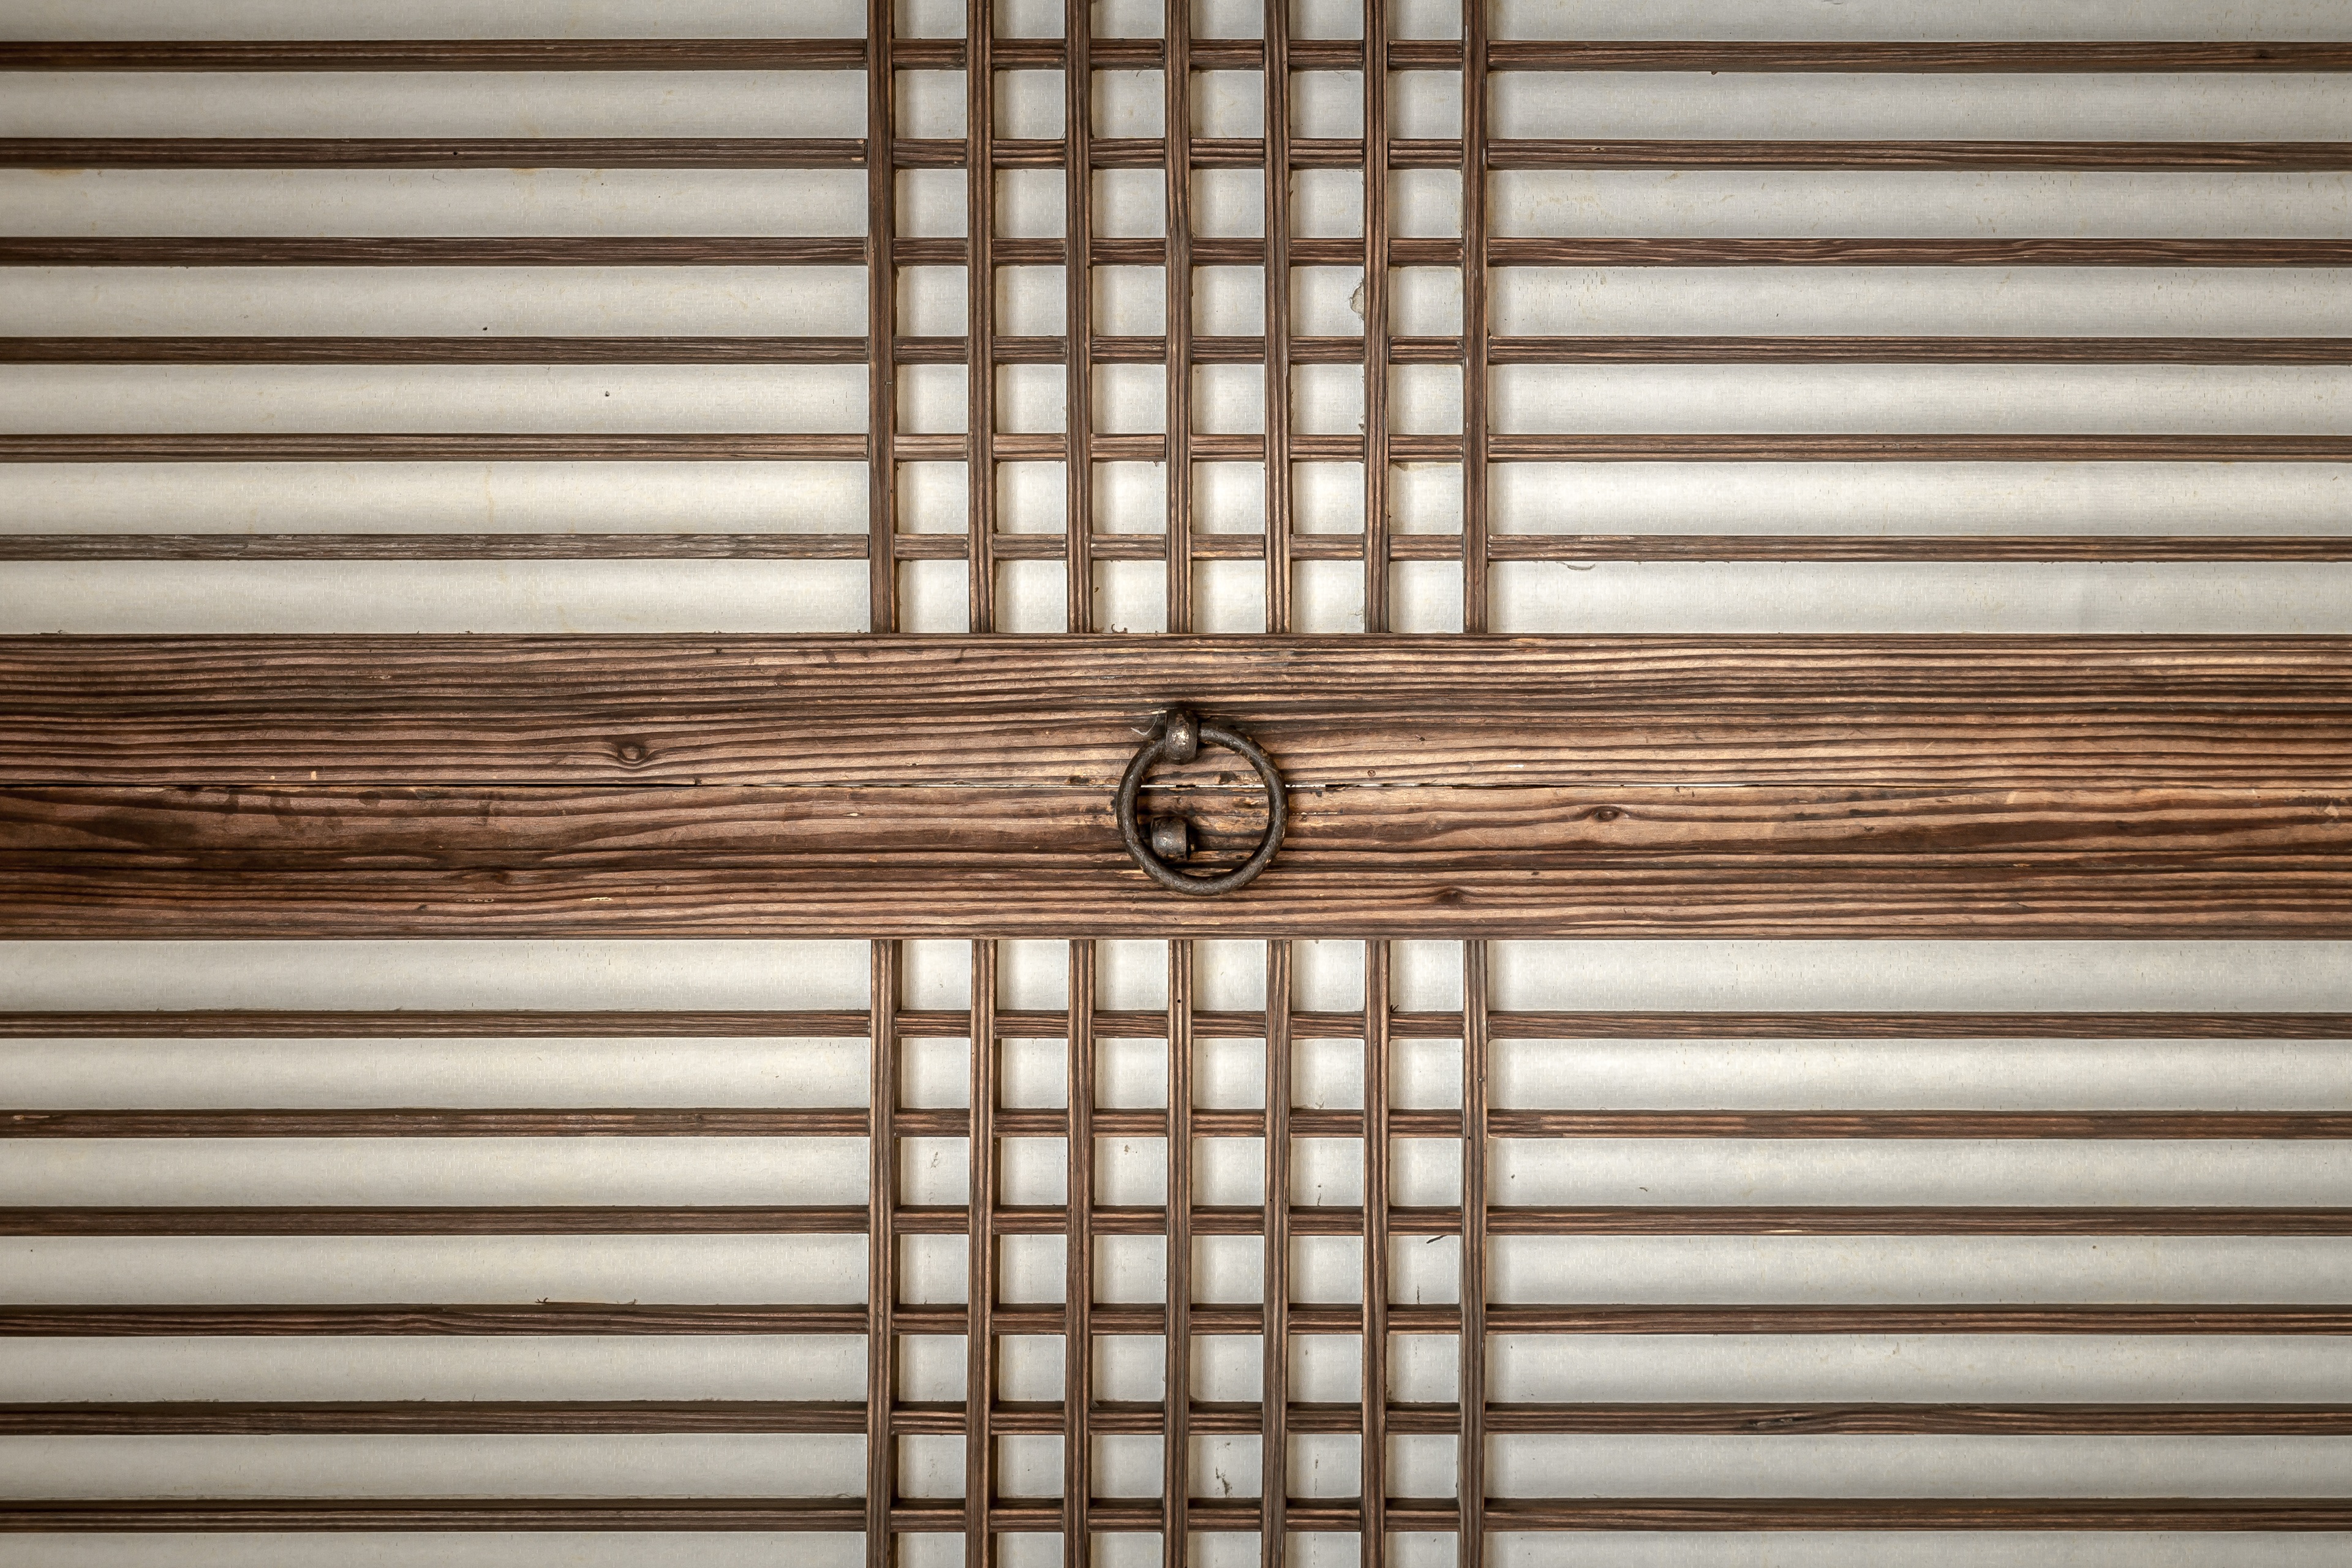
wood, texture, floor, window, wall, construction, pattern, line, door, moon, interior design, design, hardwood, symmetry, window blind, after, history, traditional, knocker, republic of korea, wood flooring, hanok, glyph, windows and doors, a straight line, window covering, window treatment